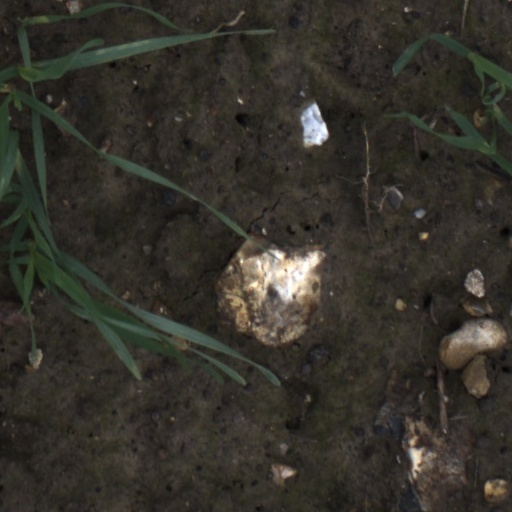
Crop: wheat